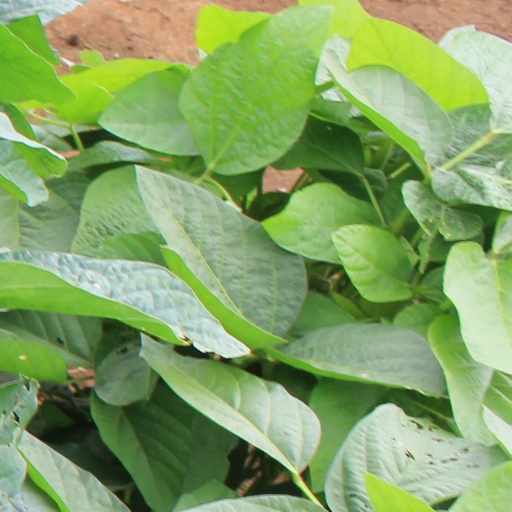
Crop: soybean